Panic Stations (album)

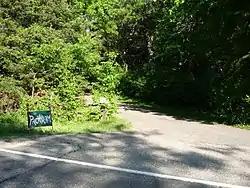
Sign and driveway for the secluded Pachyderm Studio, located in an old-growth forest.

The group recorded "Panic Stations" over two weeks at Pachyderm Studio in Cannon Falls, Minnesota in June 2014. Pachyderm, a studio best known for recording artists such as PJ Harvey, Superchunk, and, most famously, Nirvana's "In Utero" (1993), was in a state of disrepair for many years. John Kuker purchased it out of foreclosure in 2011, and he and engineer Nick Tveitbakk remodeled the home over three years. Motion City Soundtrack was one of the first bands to record in the newly revamped Pachyderm. Pierre considered it a "magical" place to record, due to its associations with Nirvana. Additional production was contributed by engineer and record producer Mike Sapone.